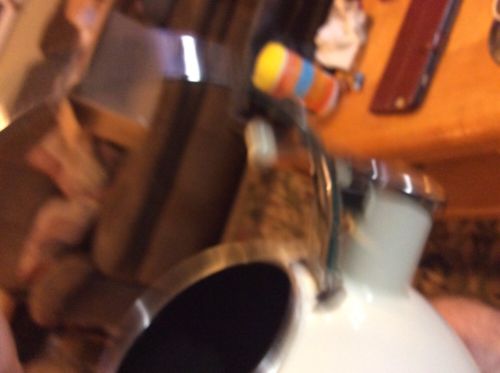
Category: kettle